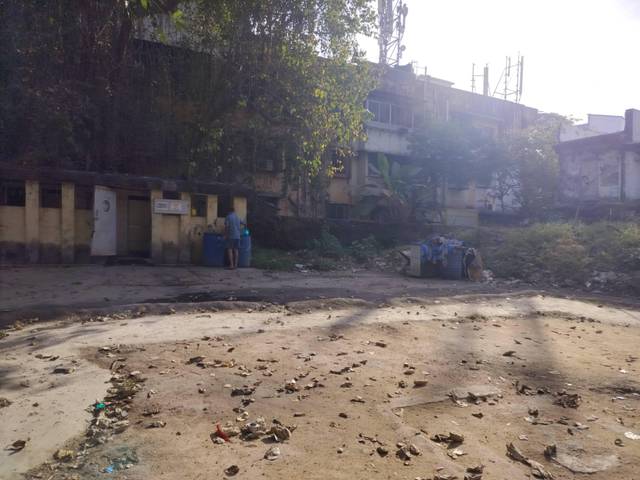
Region: India
Coordinates: 19.087, 72.897